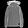
Label: Coat